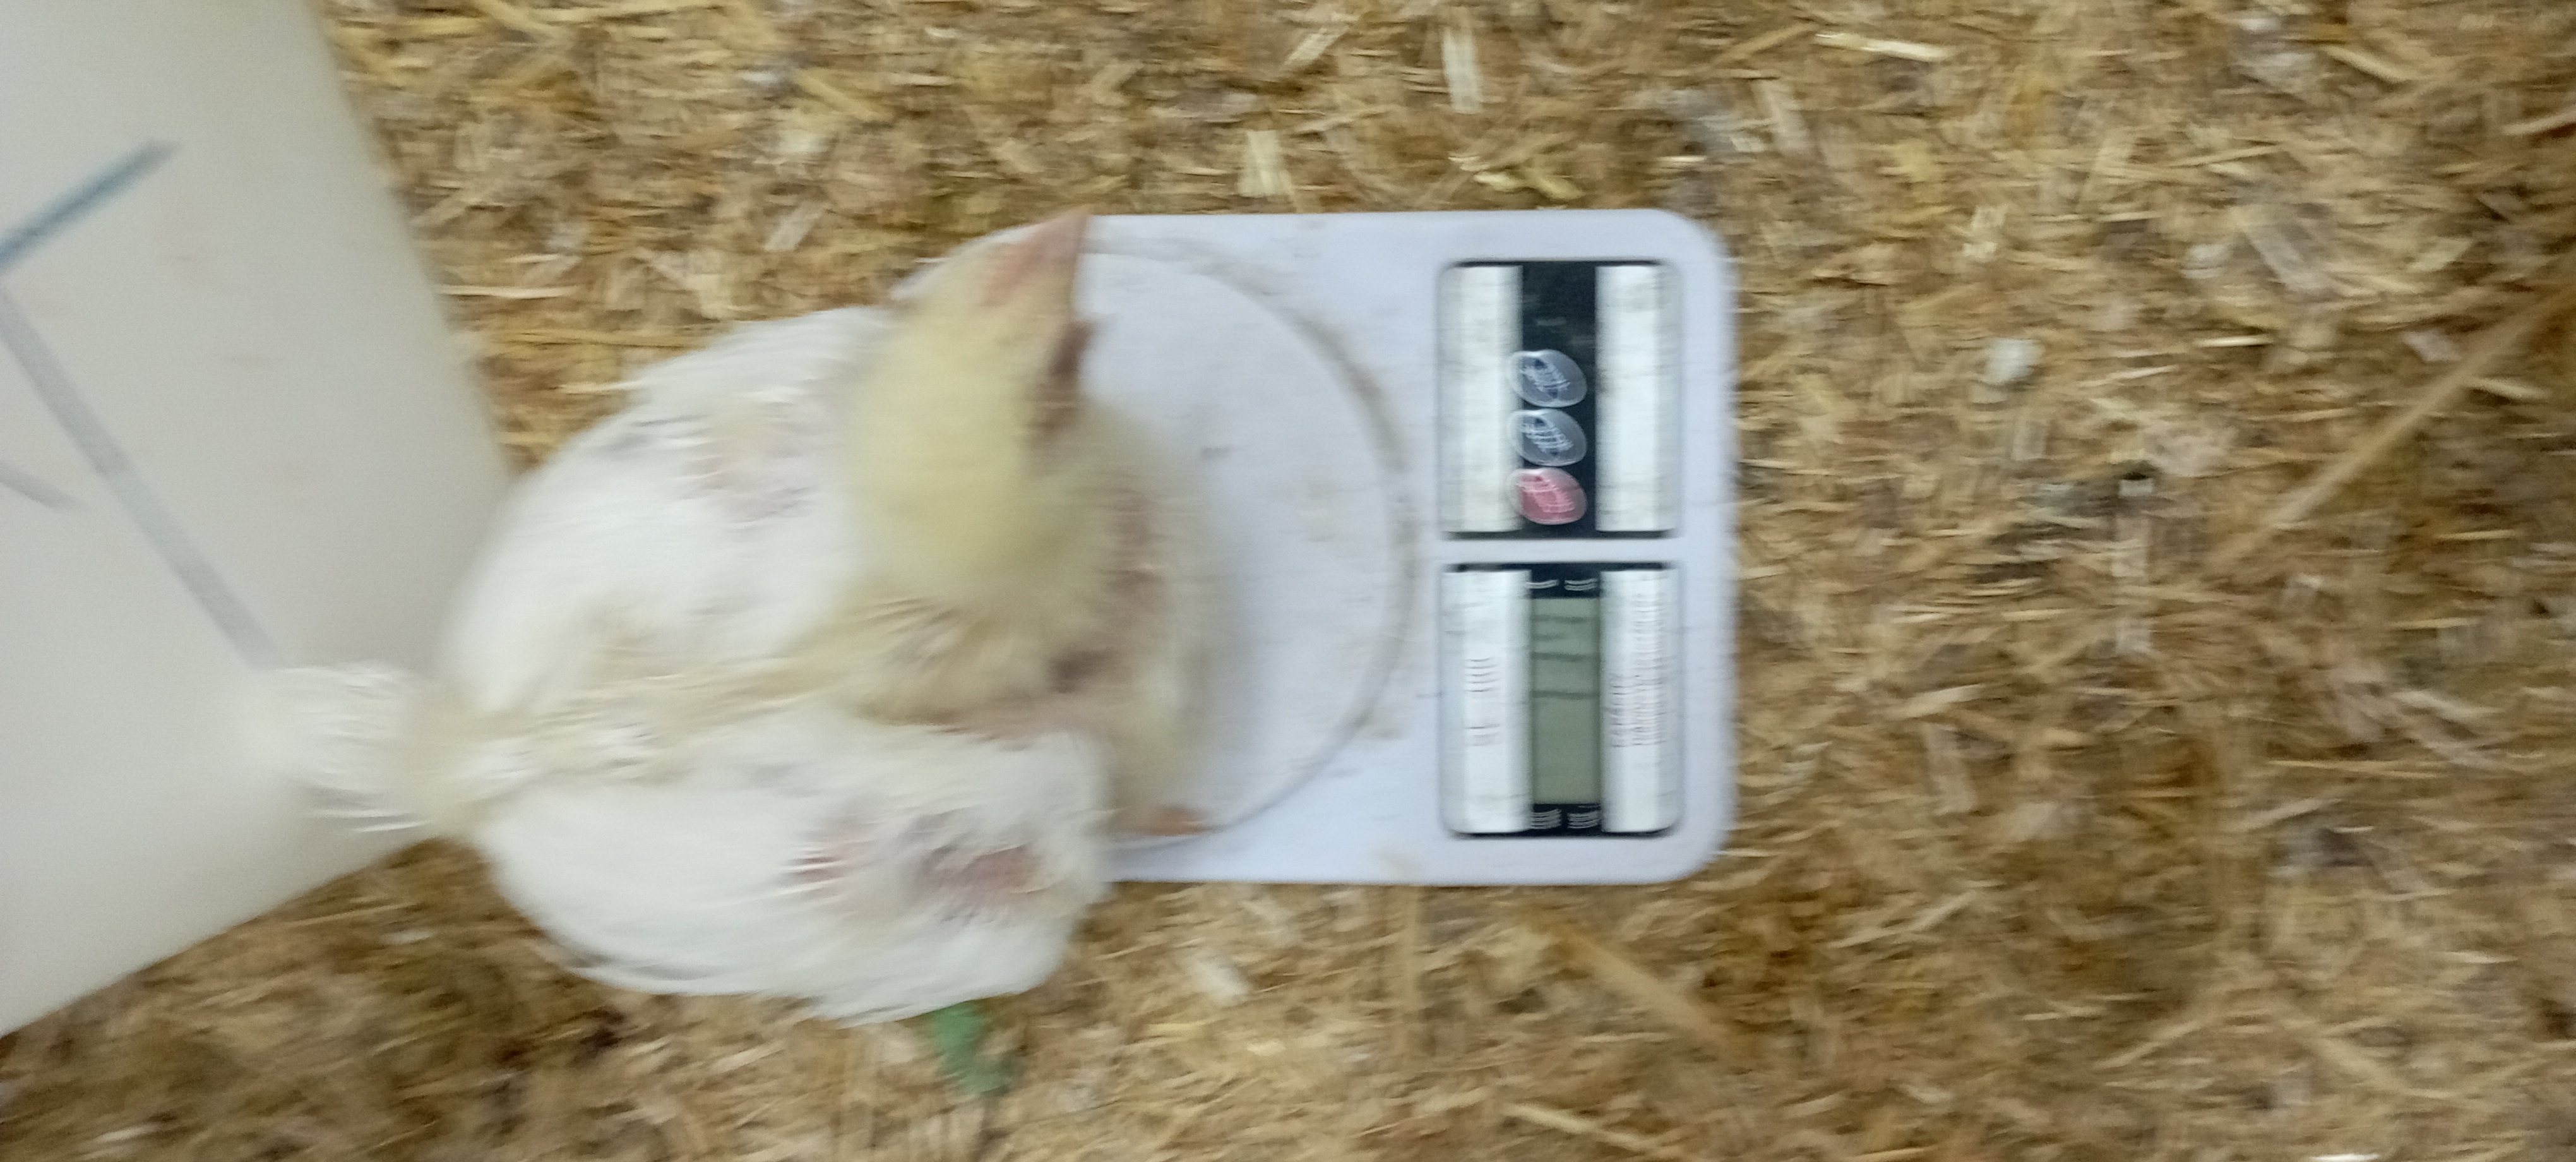
Weight: 747 g